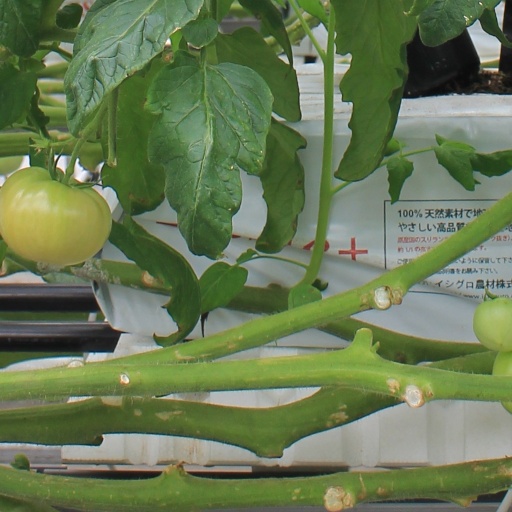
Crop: tomato